Party Girl (1958 film)

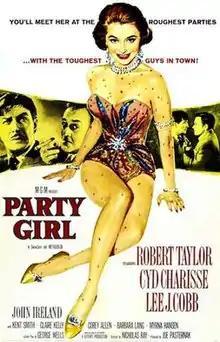
Theatrical release poster

Party Girl is a 1958 American film noir directed by Nicholas Ray and starring Robert Taylor, Cyd Charisse and Lee J. Cobb. Filmed in CinemaScope, it was the last film Charisse did for Metro-Goldwyn-Mayer, and the next-to-last film Taylor did for the studio; they were MGM's last two remaining major contract stars.